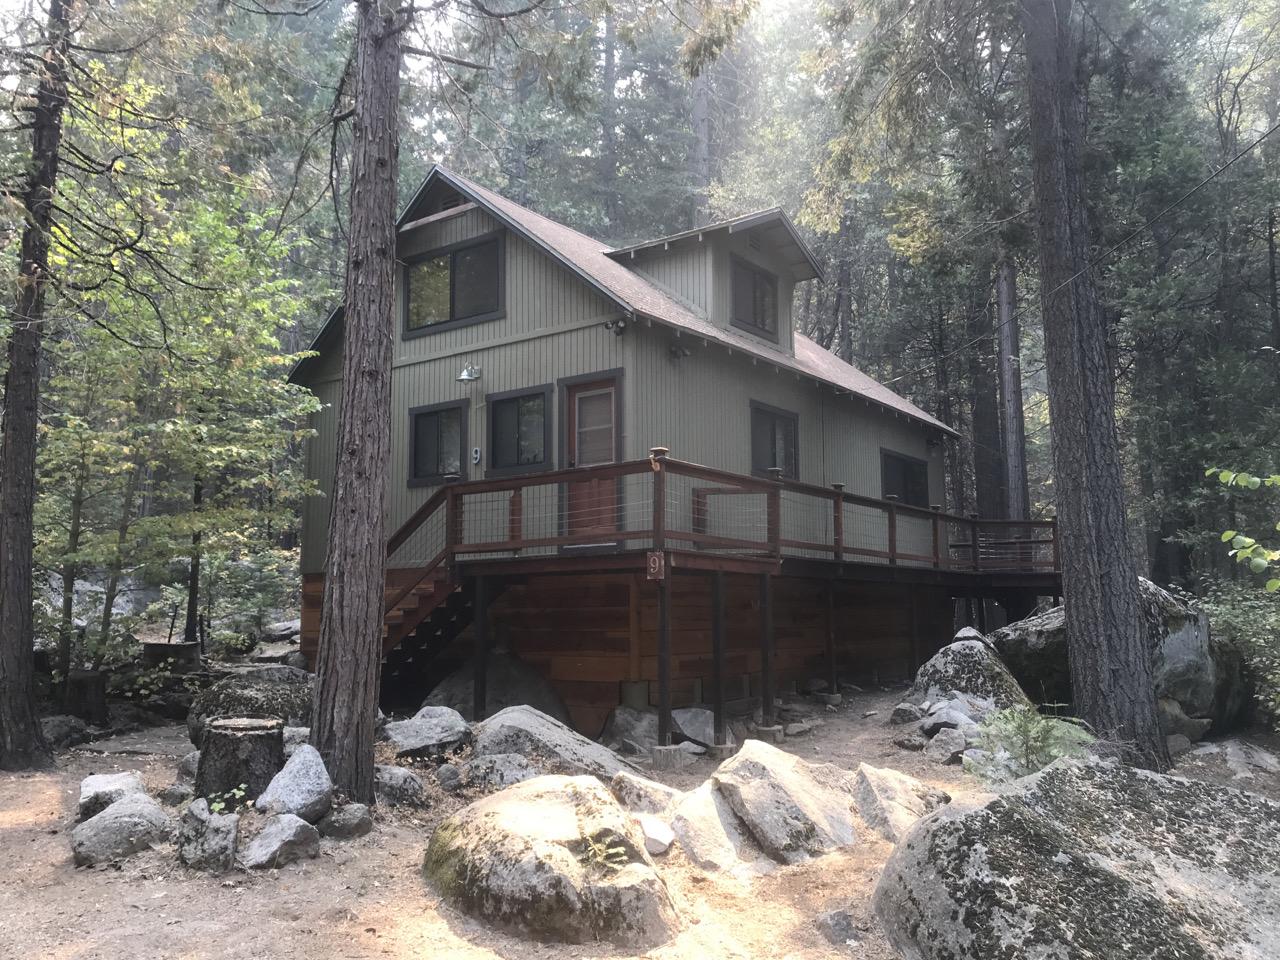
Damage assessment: no_damage